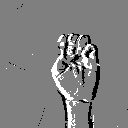
ASL letter: e